John Goldsborough Ravenshaw II

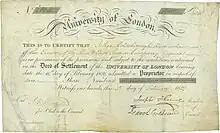
John Goldsborough Ravenshaw II was the owner of this share of the University of London, issued 3. February 1829

John Goldsborough Ravenshaw was the son of John Goldsborough Ravenshaw (died 1824) and Elizabeth Withers, and the great-grandson of William Withers. His parents, who married in January 1772, had already given birth to two sons (Reverend Edward and Colonel Thomas William Ravenshaw) when John was born, and gave birth to two more sons after the birth of John (Captains George and William Ravenshaw).